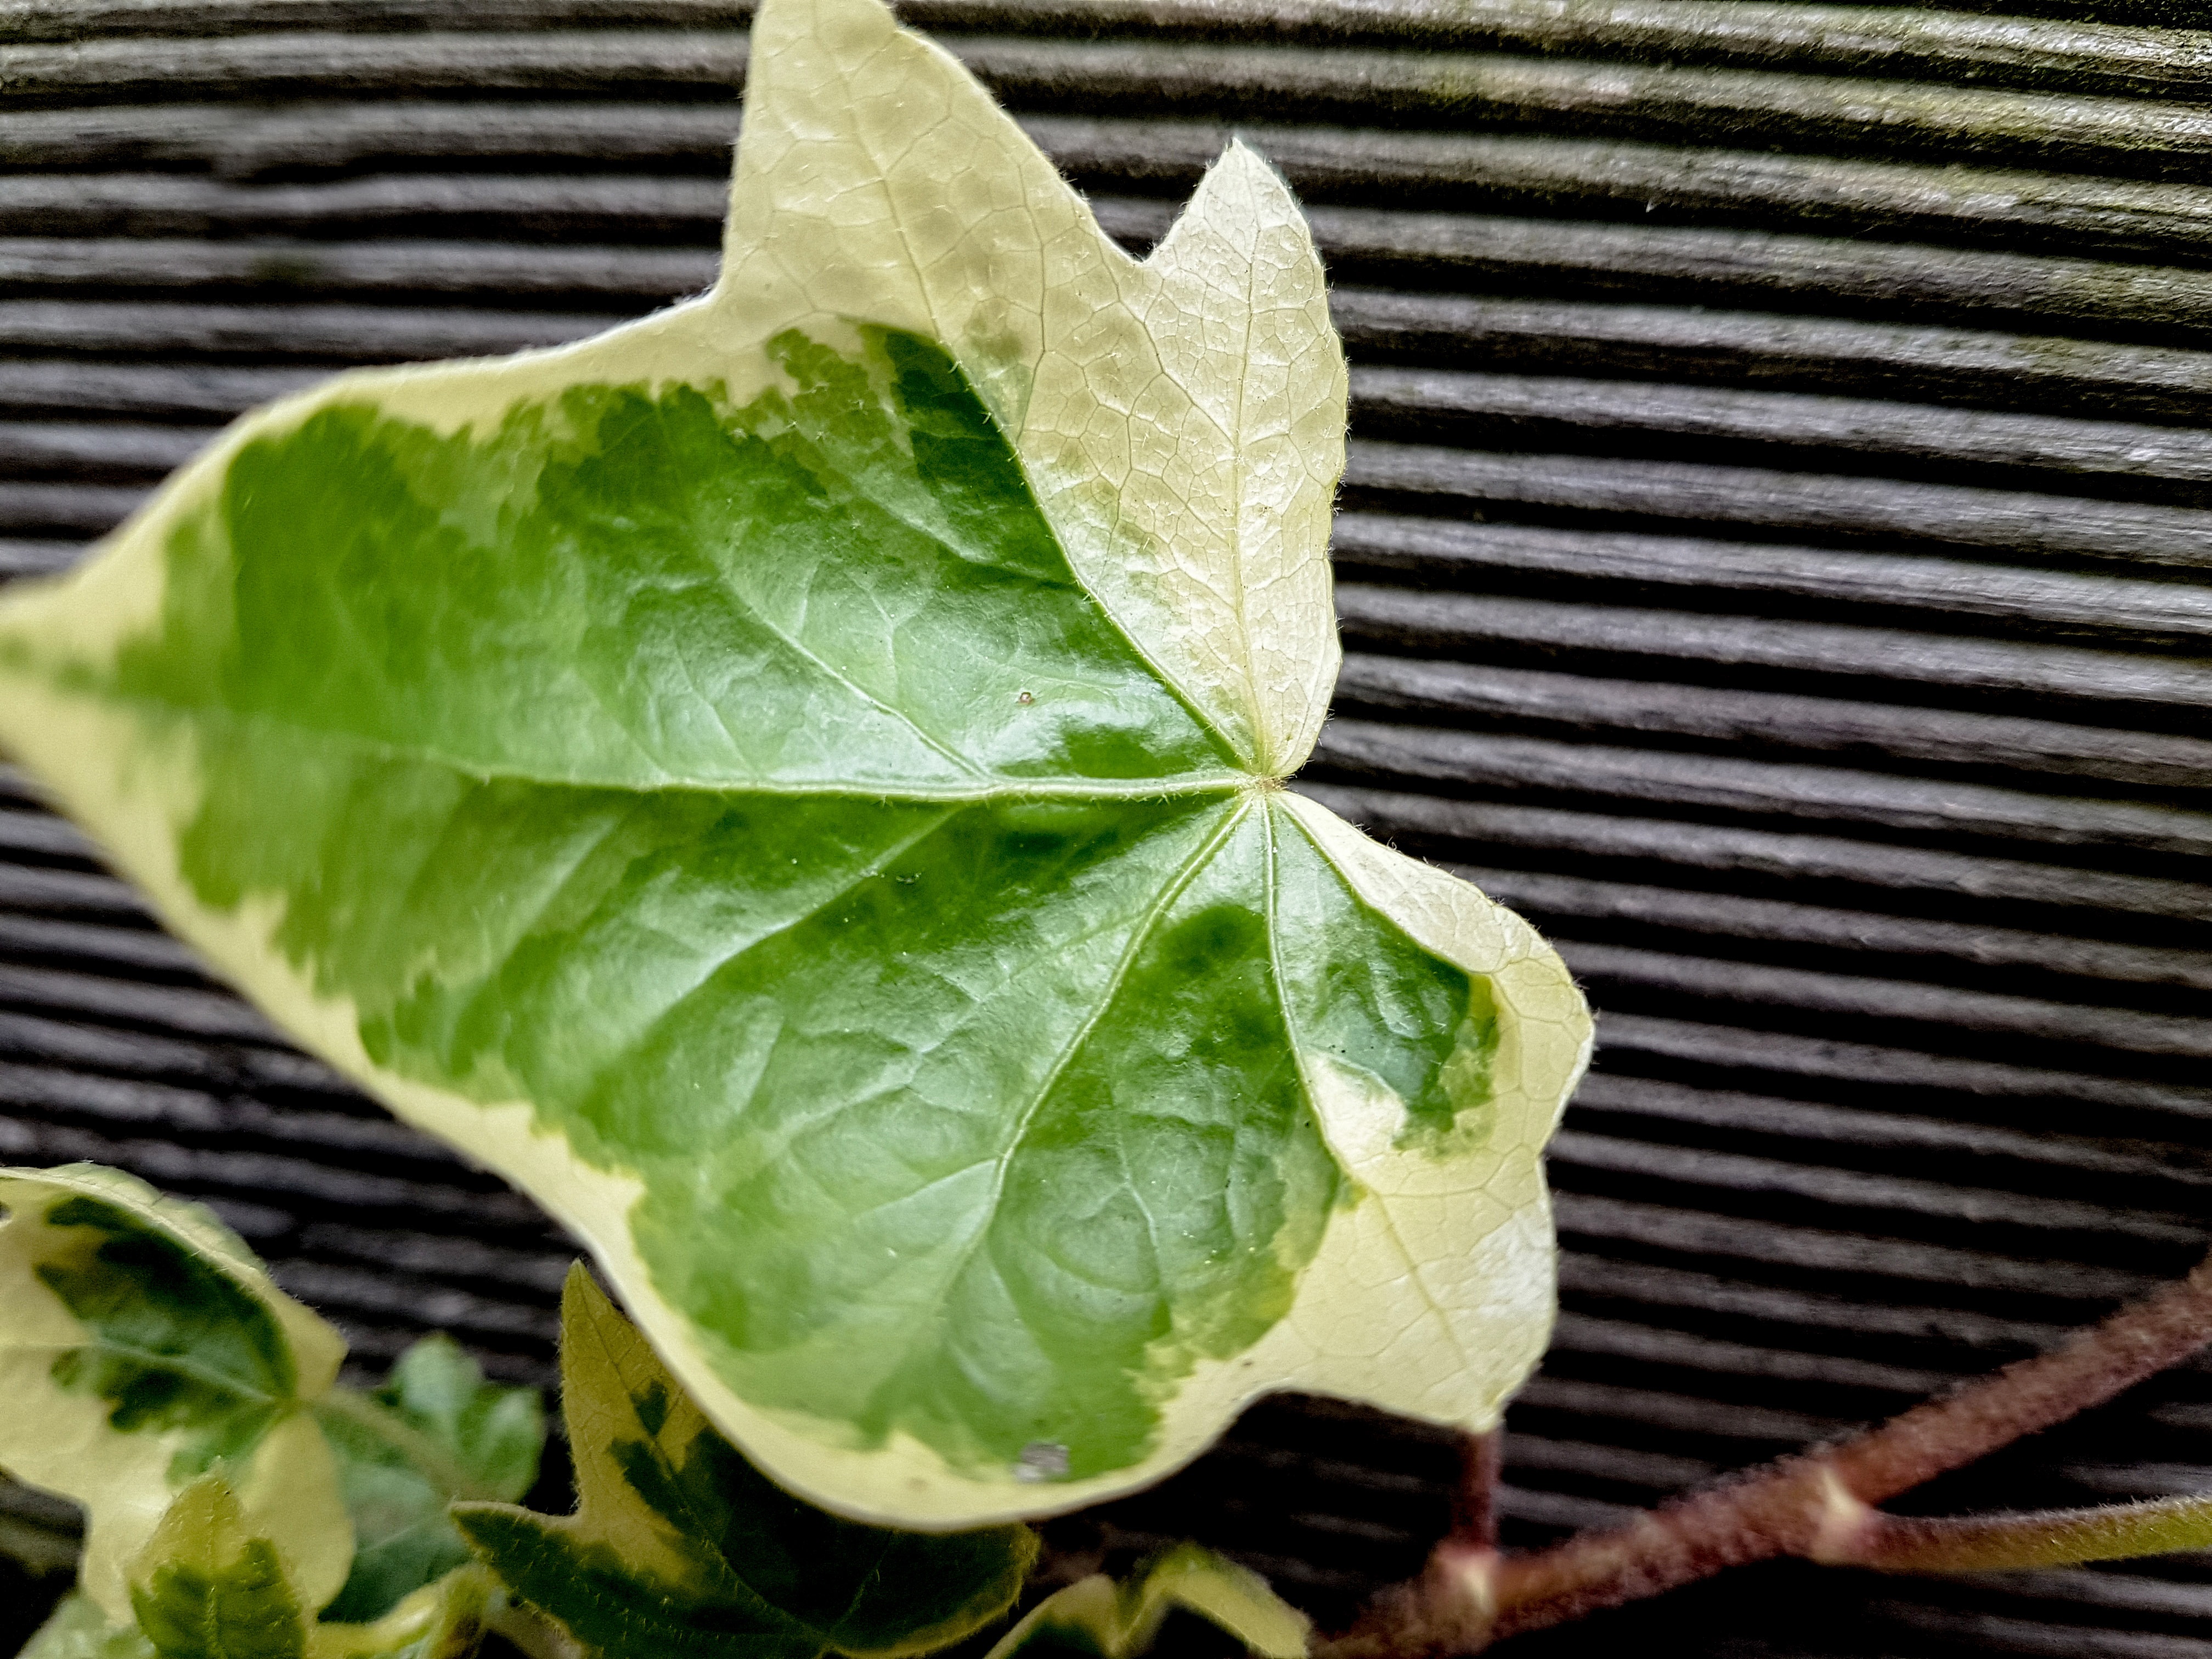
nature, structure, plant, wood, leaf, flower, food, green, produce, vegetable, ivy, botany, climber, garden, flora, macro photography, entwine, wood fence, flowering plant, plant stem, land plant, bombycidae